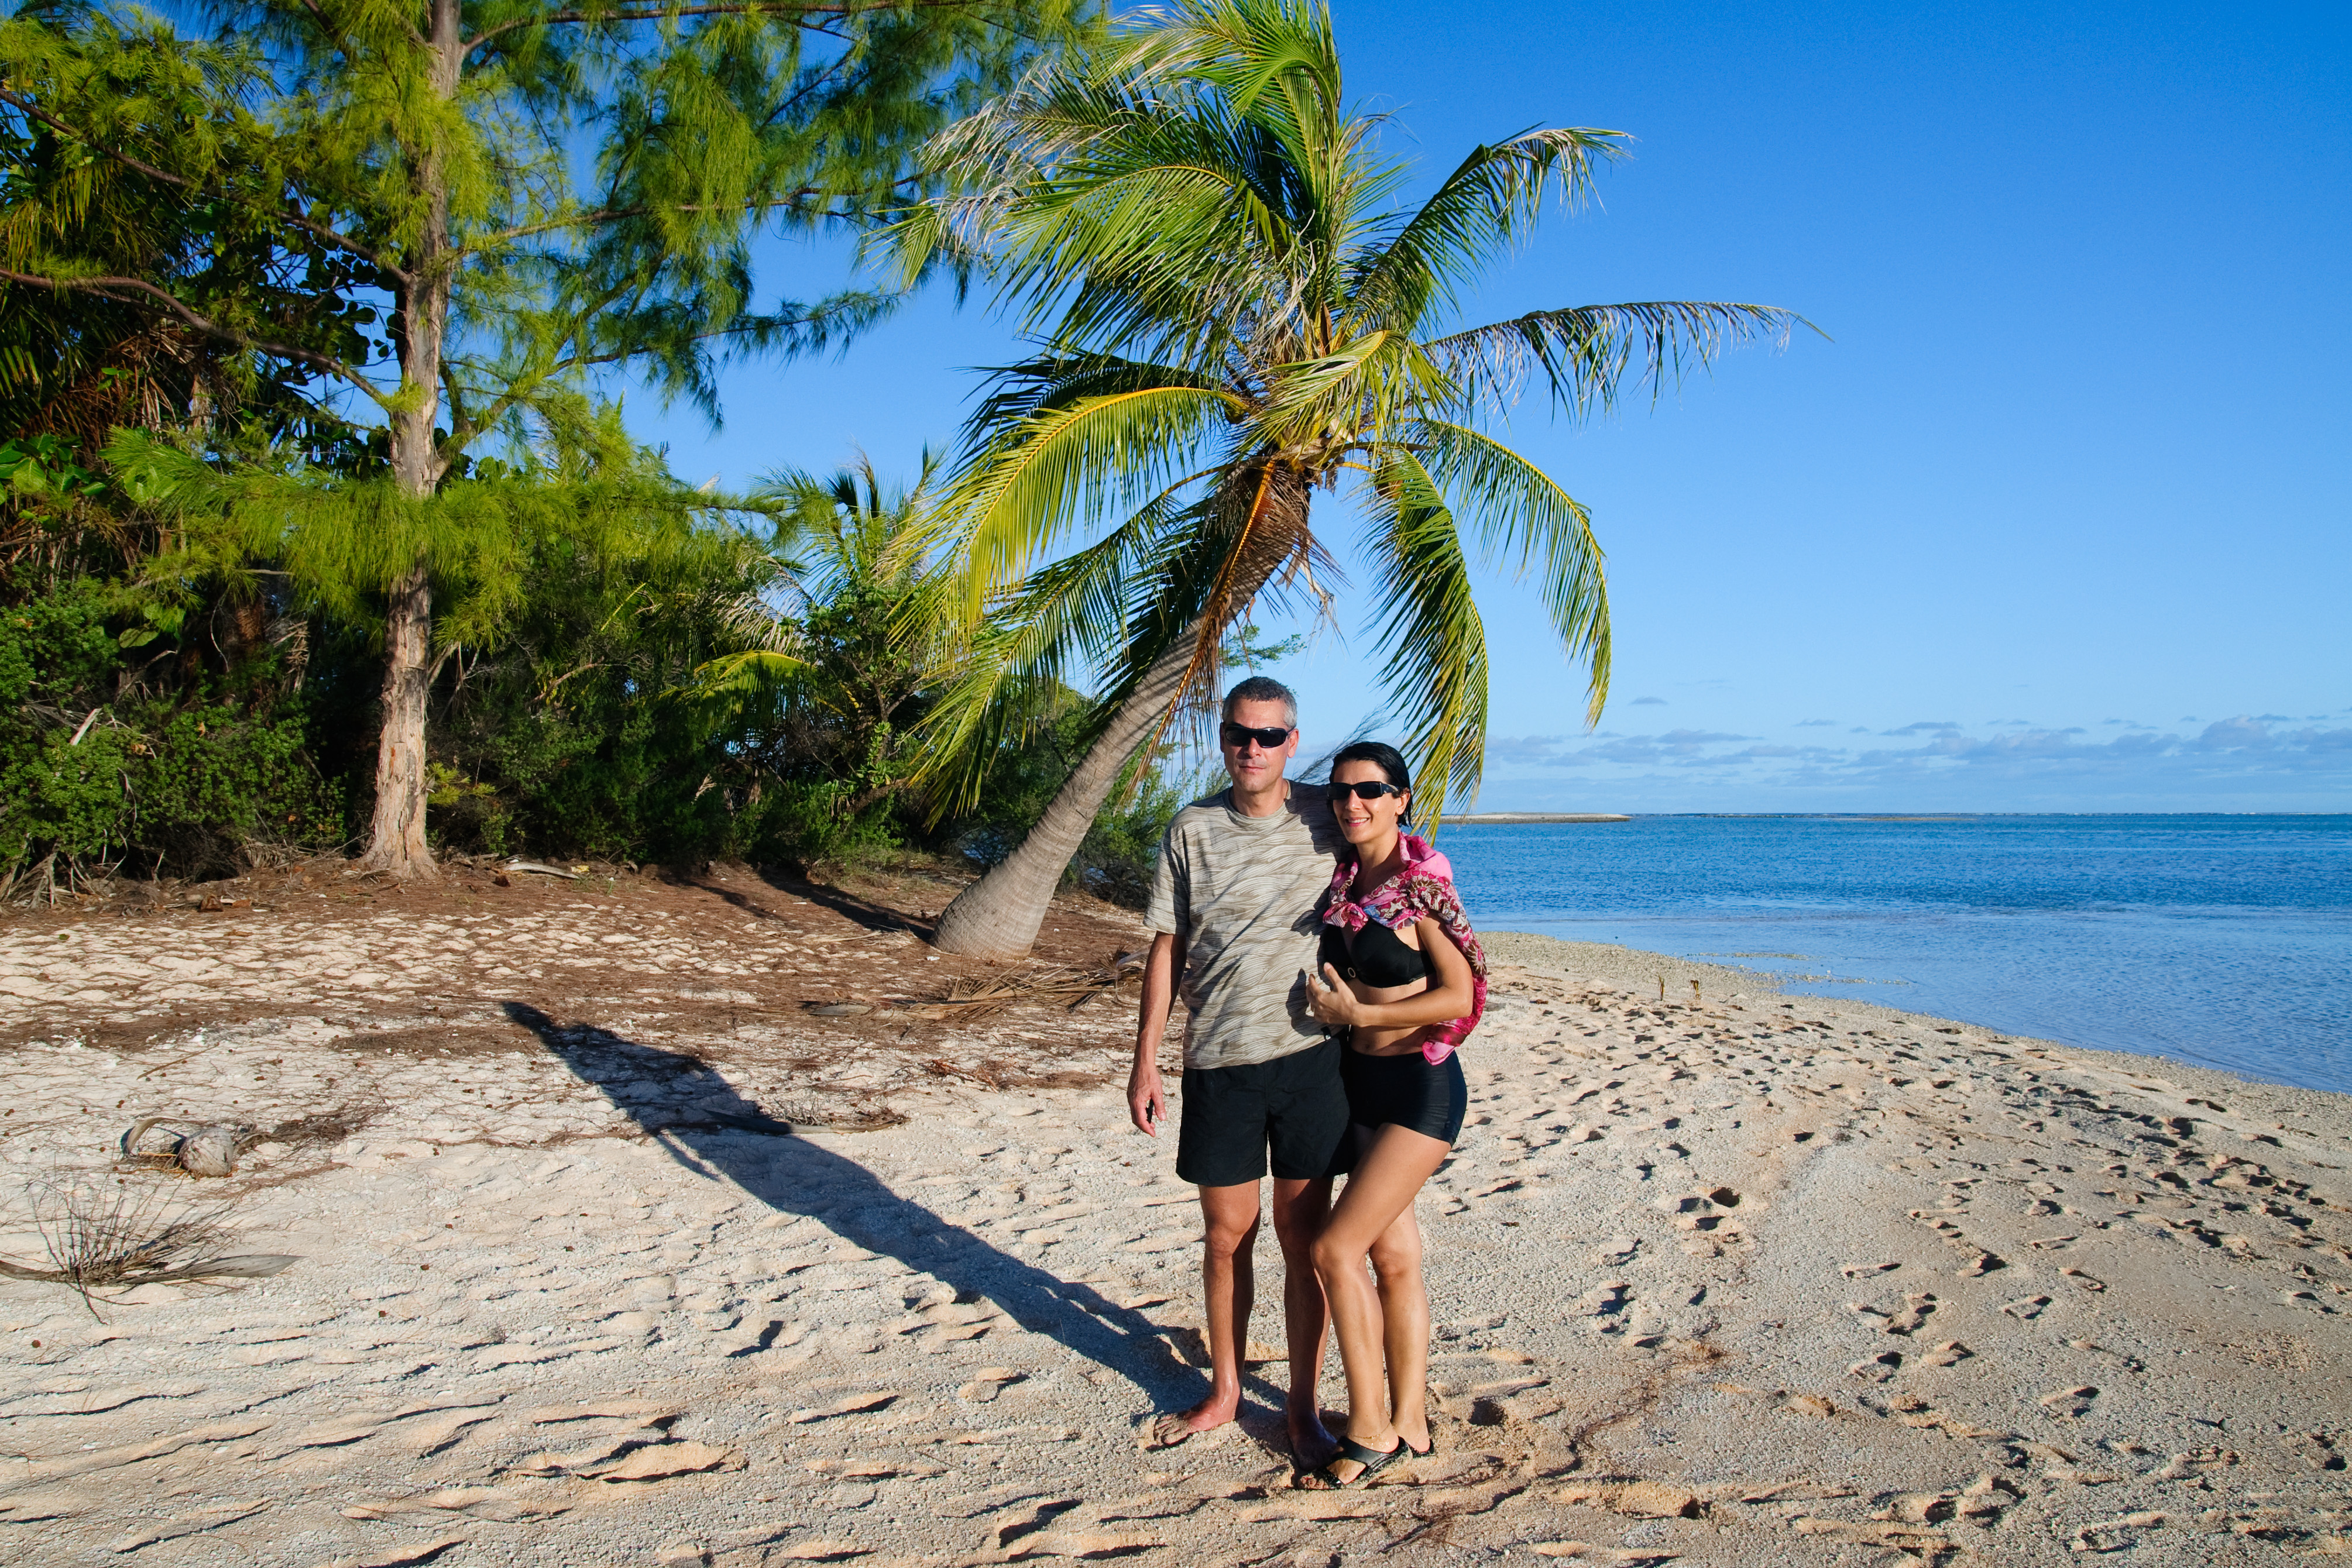
beach, sea, coast, tree, sand, ocean, shore, vacation, nikon, body of water, d300, polinesia, fakarava, arecales